Erwin Auxiliary Army Airfield

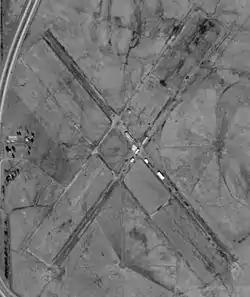
1994 aerial USGS photo of the airfield

The Erwin Auxiliary Army Airfield is a former World War II-era airfield near Newport, Arkansas, United States. The site, now in agricultural use, is located south of the city, northeast of the junction of Arkansas Highway 14 and United States Route 67. It had two runways, which formed an X shape. Each was wide and long, with flanking taxiways. The airfield was built in 1942 as an auxiliary to the main Army Airfield at Newport (now Newport Municipal Airport), and was used for training and military exercises. It was briefly reactivated in 1946–49, but was definitively abandoned sometime before 1964.